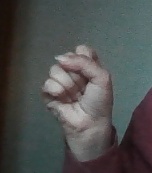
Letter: saad